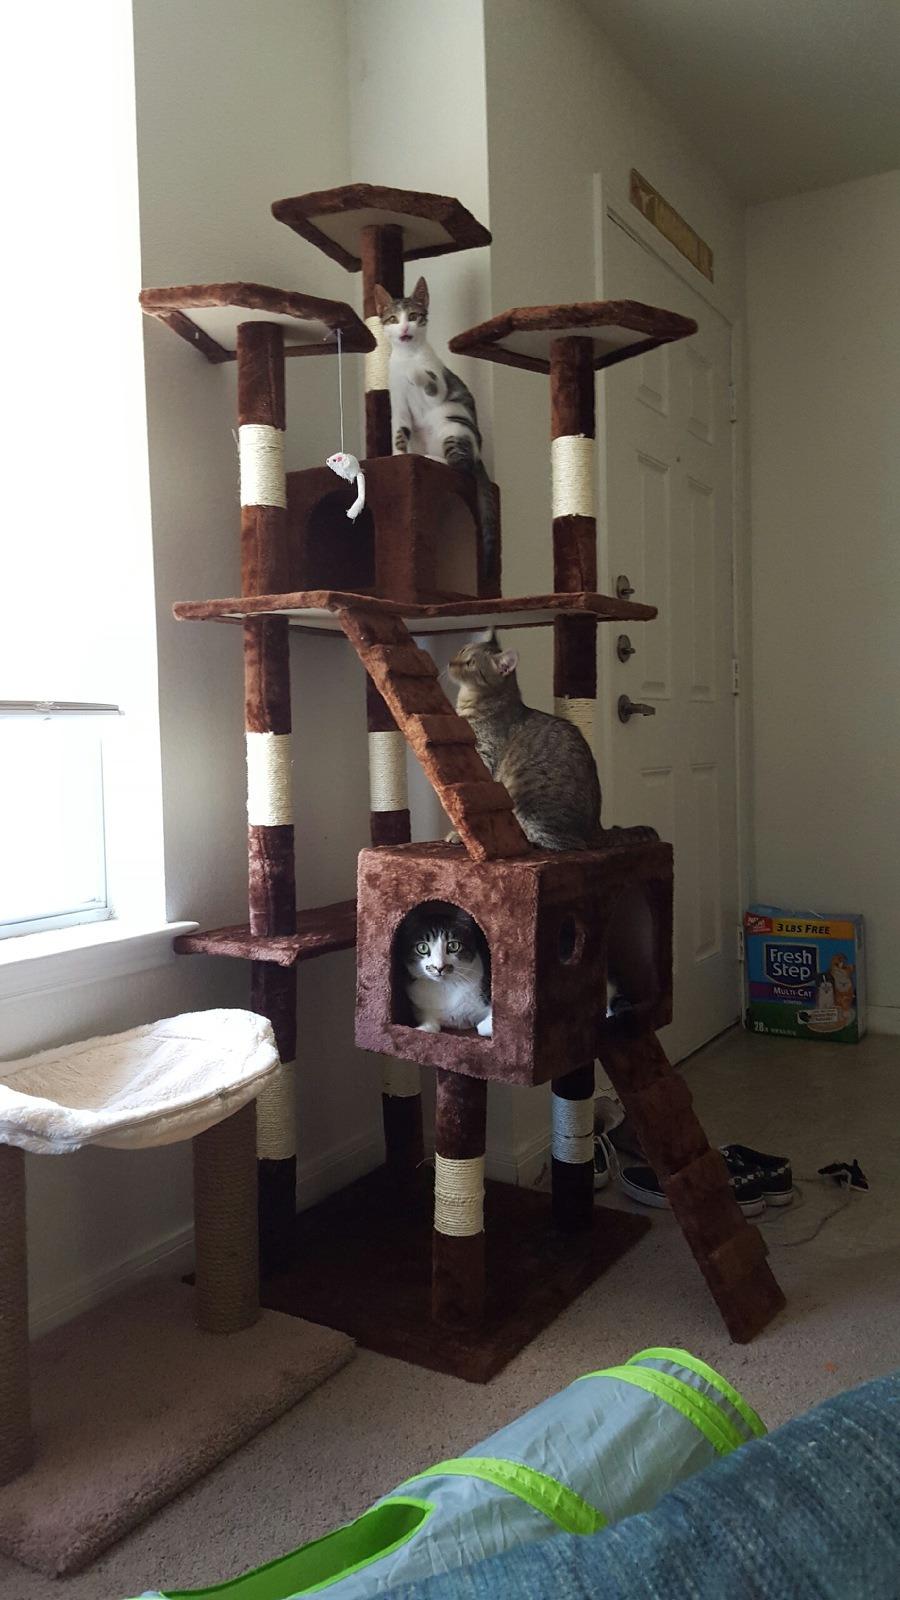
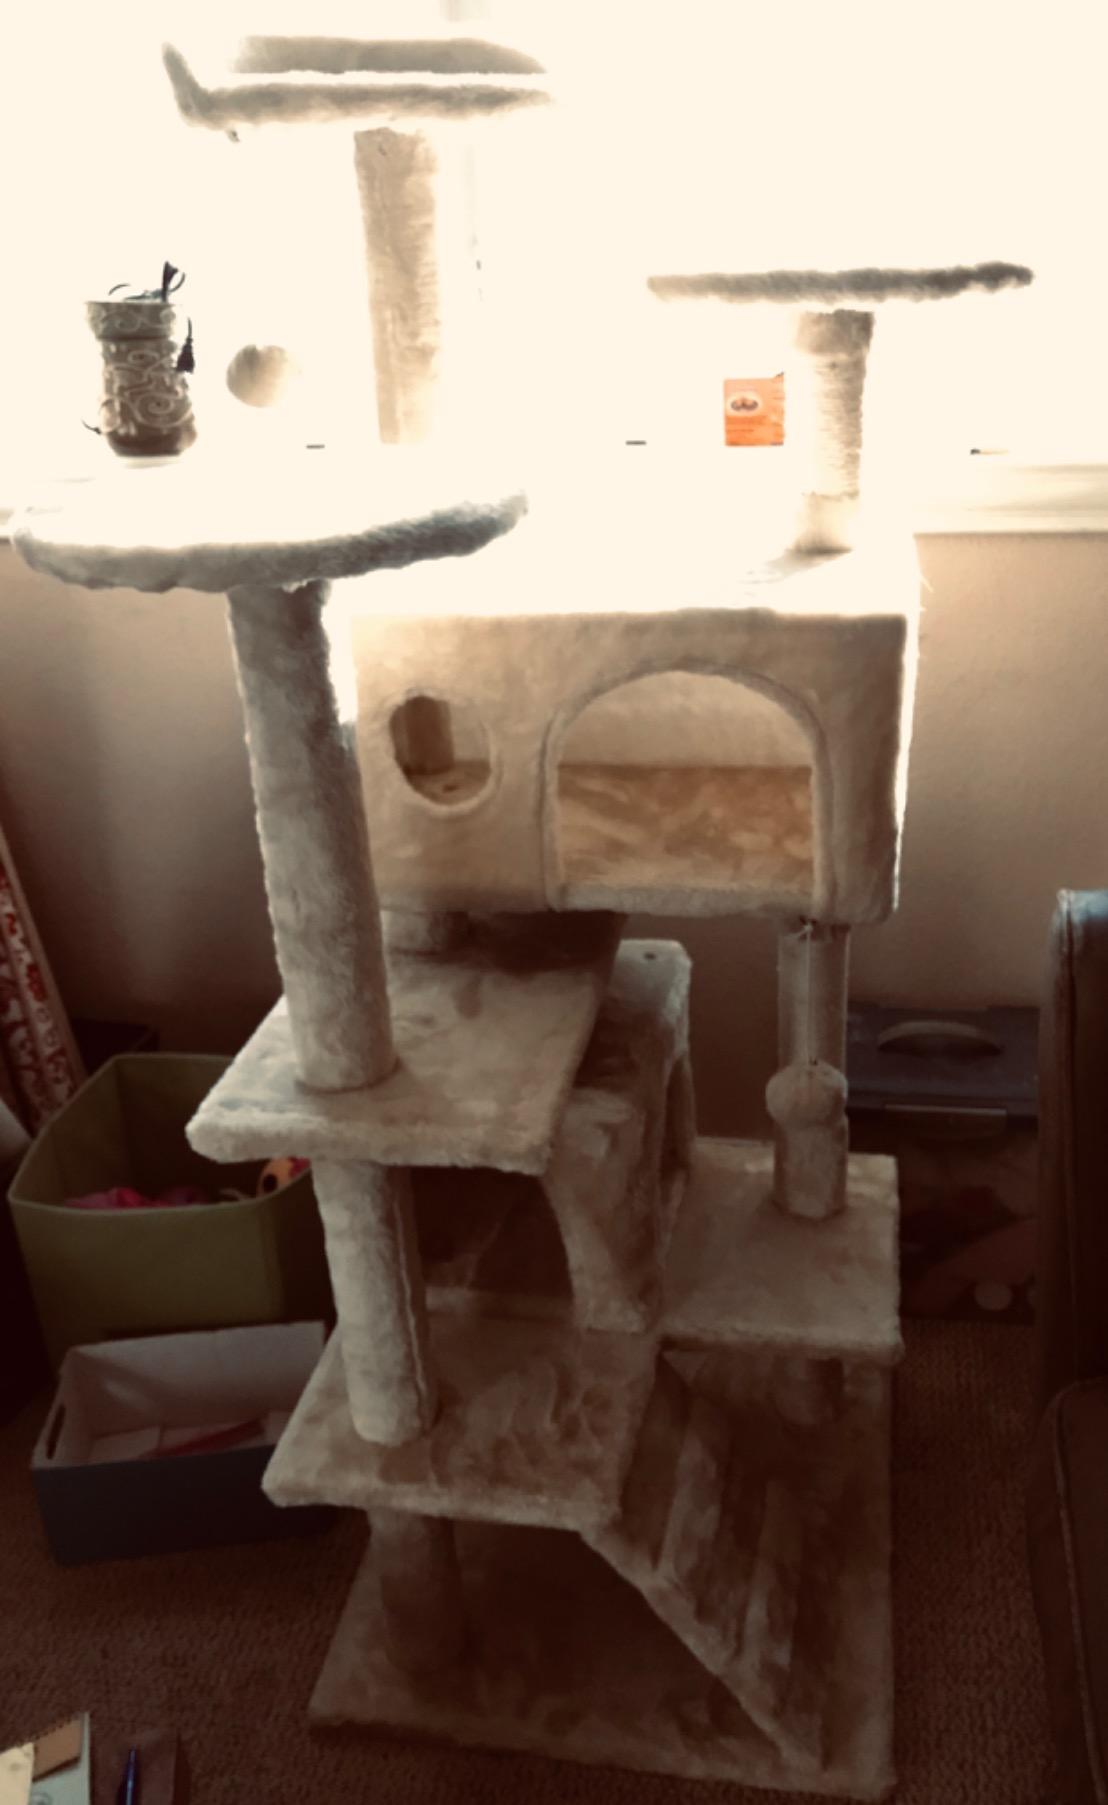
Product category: items_cat tree
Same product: no